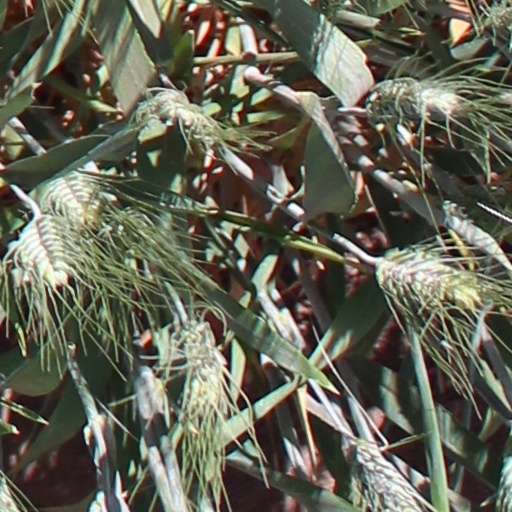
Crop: wheat